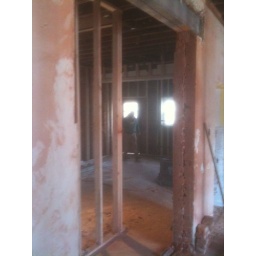
New 8ft door opening that was cut in the wall to connect the new dining room/kitchen and living room!